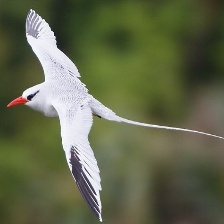
Species: RED BILLED TROPICBIRD
Scientific name: PHAETHON AETHEREU